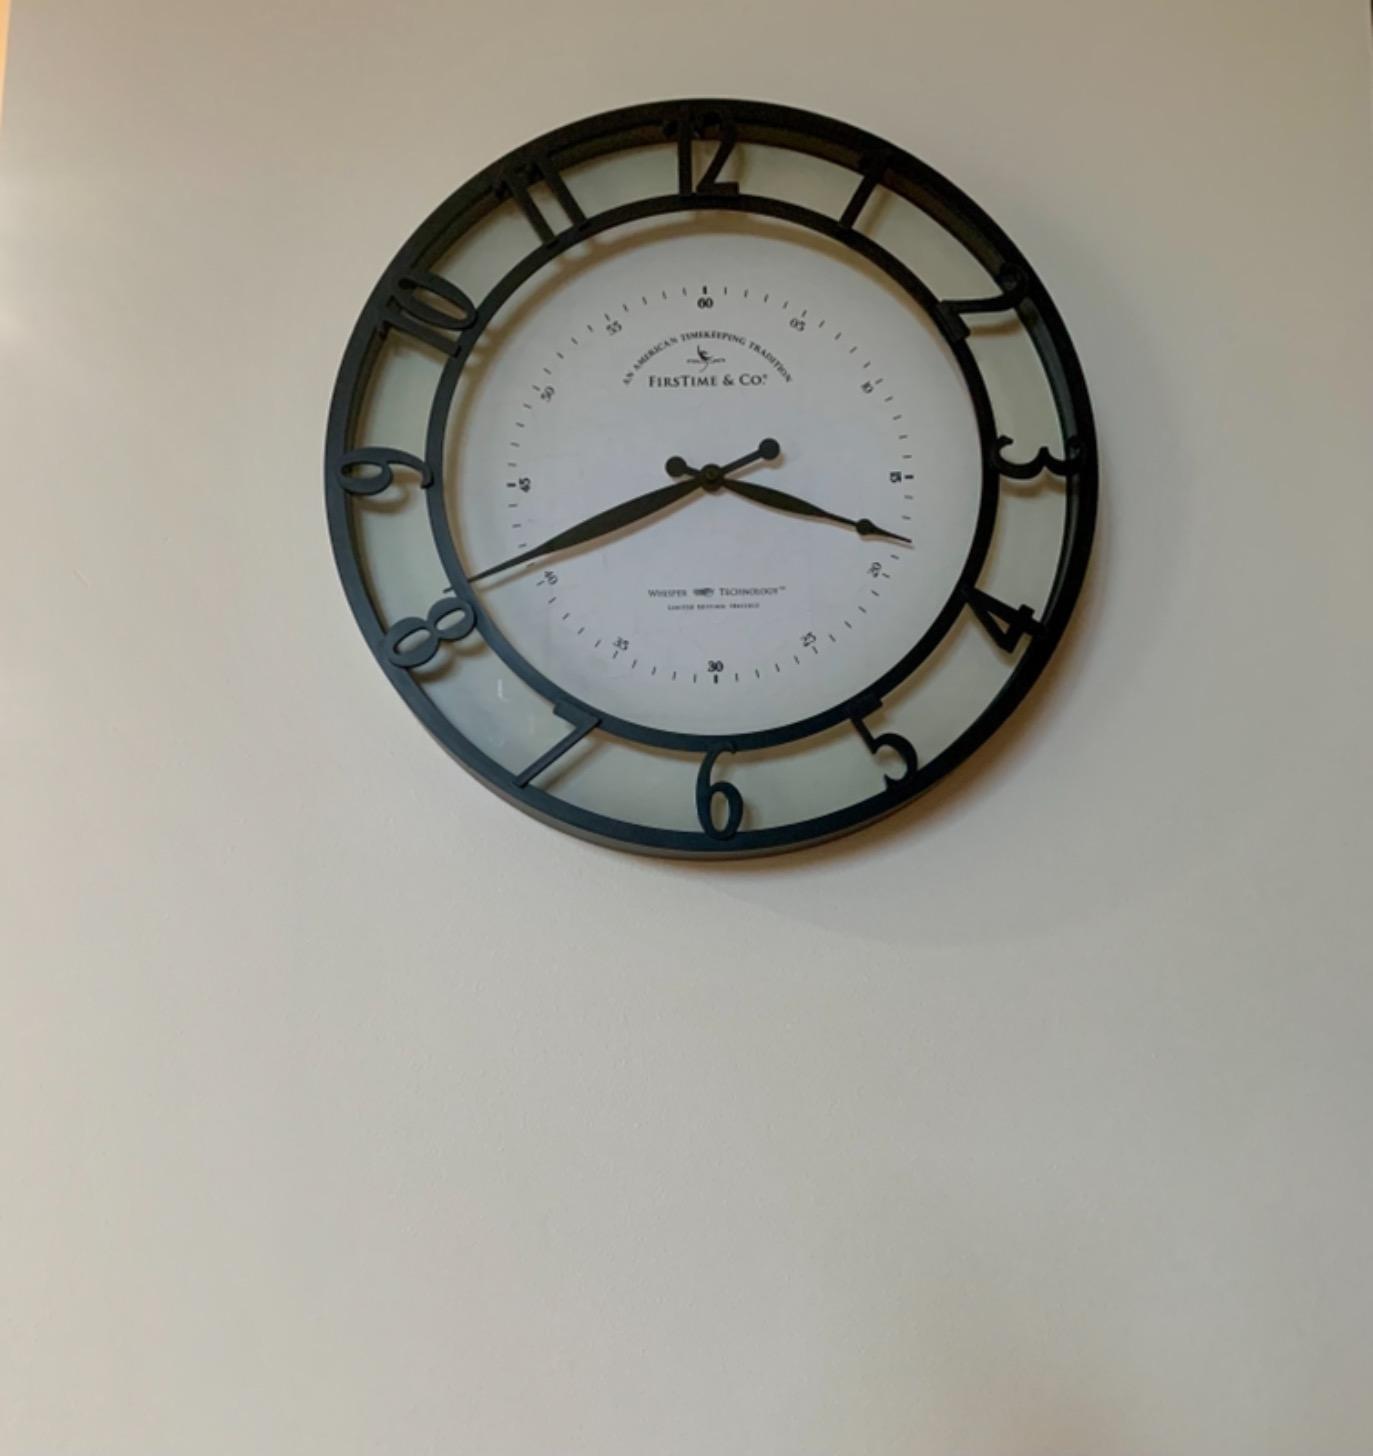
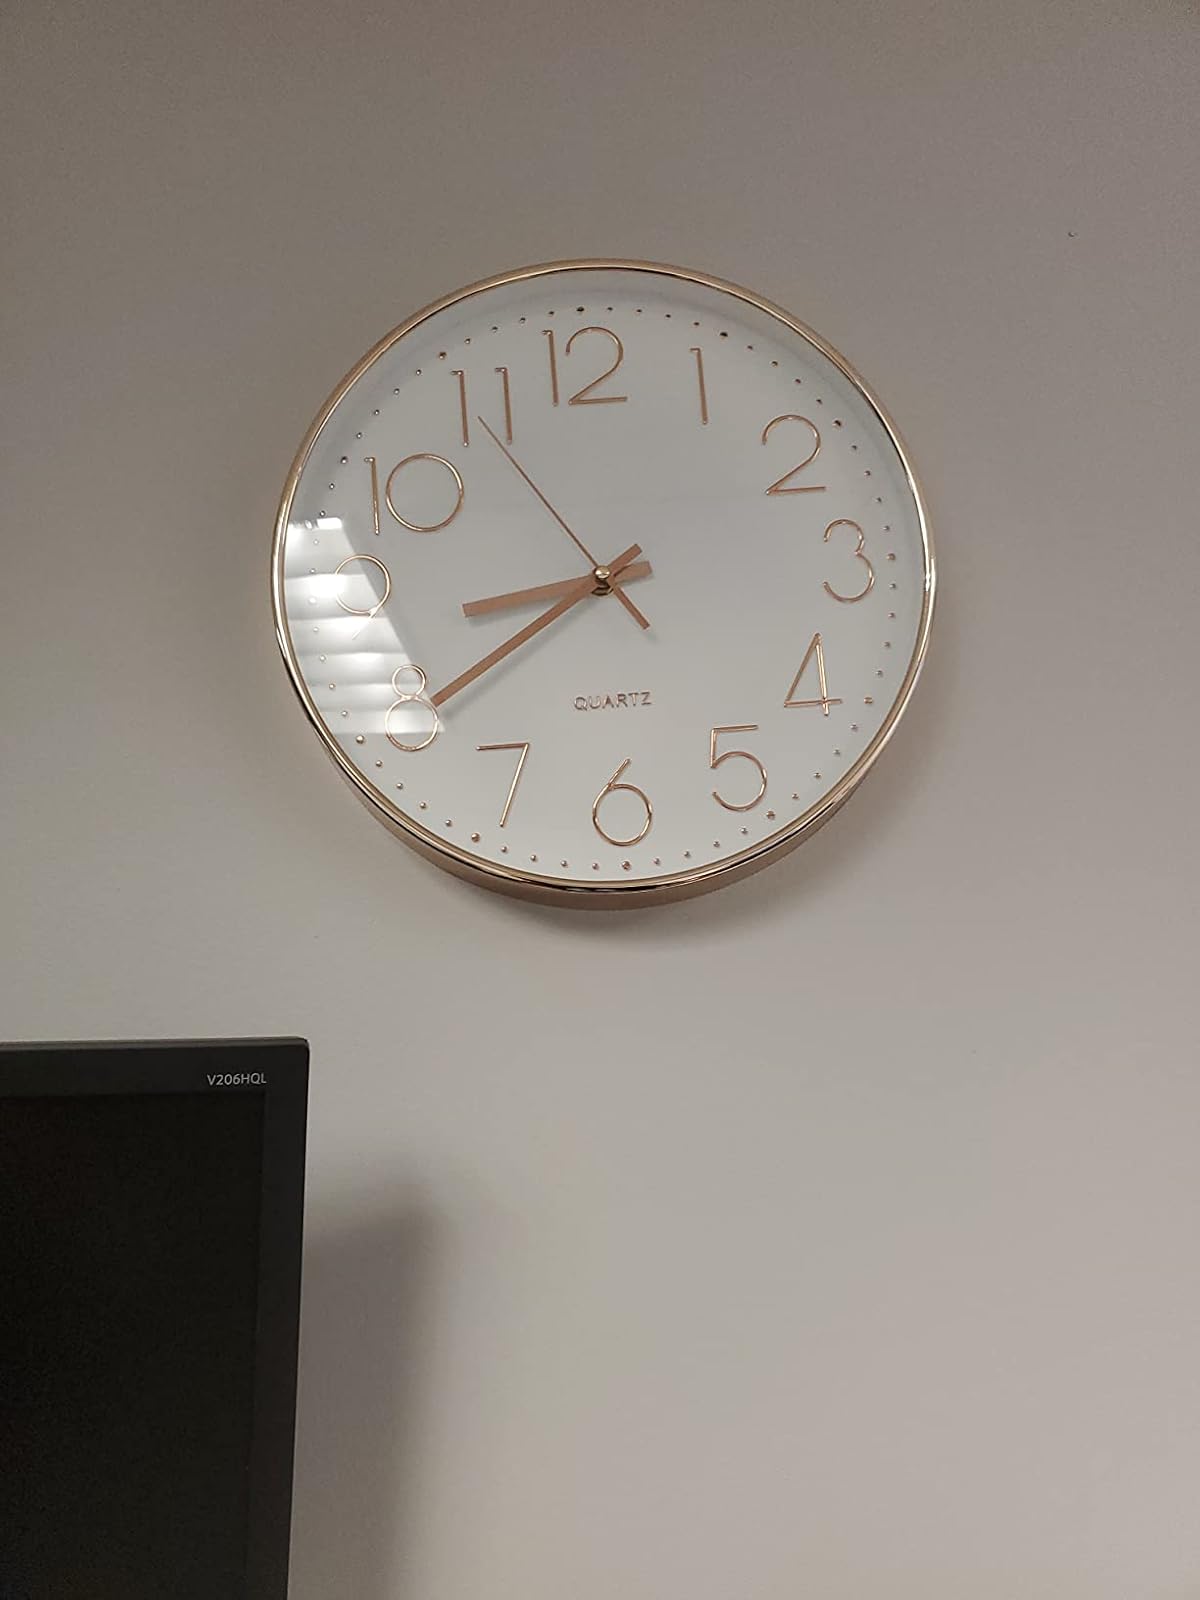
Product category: clock
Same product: no